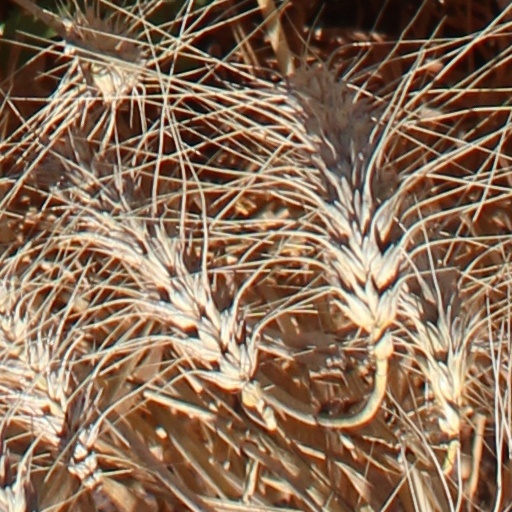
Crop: wheat